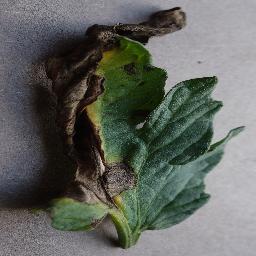
Label: Tomato___Early_blight